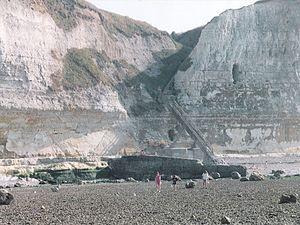
Scan d'une photo de la valleuse d'Életot prise vers 1990.
Életot est une commune française située dans le département de la Seine-Maritime en région Normandie.